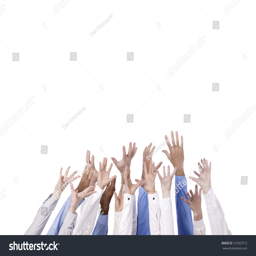
diverse group of hands reaching for something over the white background